History of the Edmonton Oilers

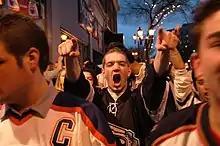
Oilers fans celebrate on Whyte Avenue during the 2006 Stanley Cup playoffs.

In the first round of the playoffs, the Oilers played the Presidents' Trophy-winning Detroit Red Wings. Though not having high expectations due to being the eighth seed, the Oilers embarked on a great Cinderella run, pulling off a six-game upset, neutralizing Wings' offensive weapons Brendan Shanahan, Henrik Zetterberg and Pavel Datsyuk by using the neutral zone trap. It was the team's first playoff series win since 1998. Edmonton would meet the San Jose Sharks in the Conference Semi-final and were not favoured to win again. The Sharks' regular season scoring leader Joe Thornton (also acquired from the Bruins to go to San Jose) and goal champ Jonathan Cheechoo had just defeated the Nashville Predators in five games in their previous series. After trailing the series two-games-to-none, the Oilers won the next four, vaulting them into Conference Final. In Game 6, goaltender Dwayne Roloson had a 2–0 shutout — his first ever — and Michael Peca scored the game- and series-winning goal. In so doing, the Oilers became the first eighth-seeded team to reach a Conference Final since the NHL changed the playoff format in 1994. There, the Oilers defeated the sixth-seeded Mighty Ducks of Anaheim in five games, claiming the Clarence S. Campbell Bowl for a franchise-record seventh time.